Andrzej Drawicz

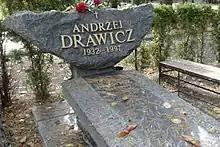
The grave of Andrzej Drawicz in the Powązki Military Cemetery

In recognition of his outstanding services in public activity and for achievements in literary and journalistic work, he was posthumously honoured with the Commander's Cross with Star of the Order of Polonia Restituta by Polish President Aleksander Kwaśniewski on 16 May 1997.